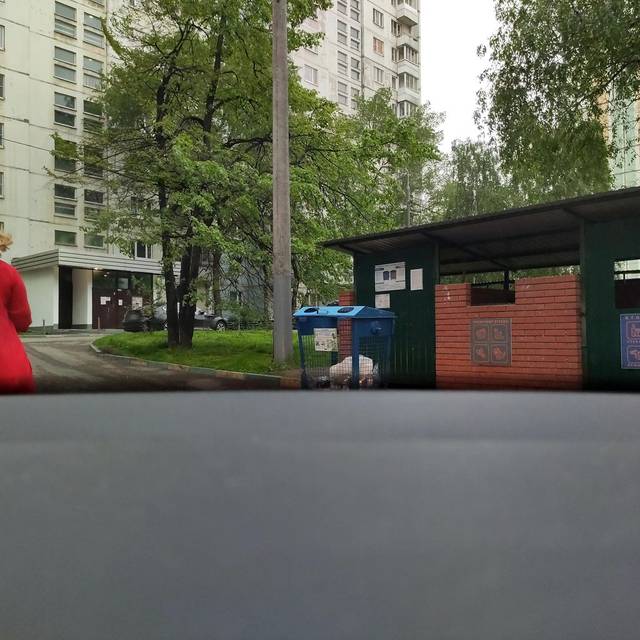
Region: Russia
Coordinates: 55.817, 37.401